Marcus Allbäck

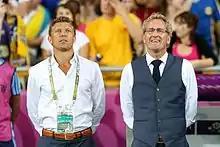
Allbäck and Swedish coach Erik Hamrén in 2012

On 7 November 2009, Allbäck was named as the new assistant coach of the Sweden men's national football team. He stepped down from this position in 2016, following Sweden's disappointing Euro 2016 campaign. He started his career as a football agent later the same year.